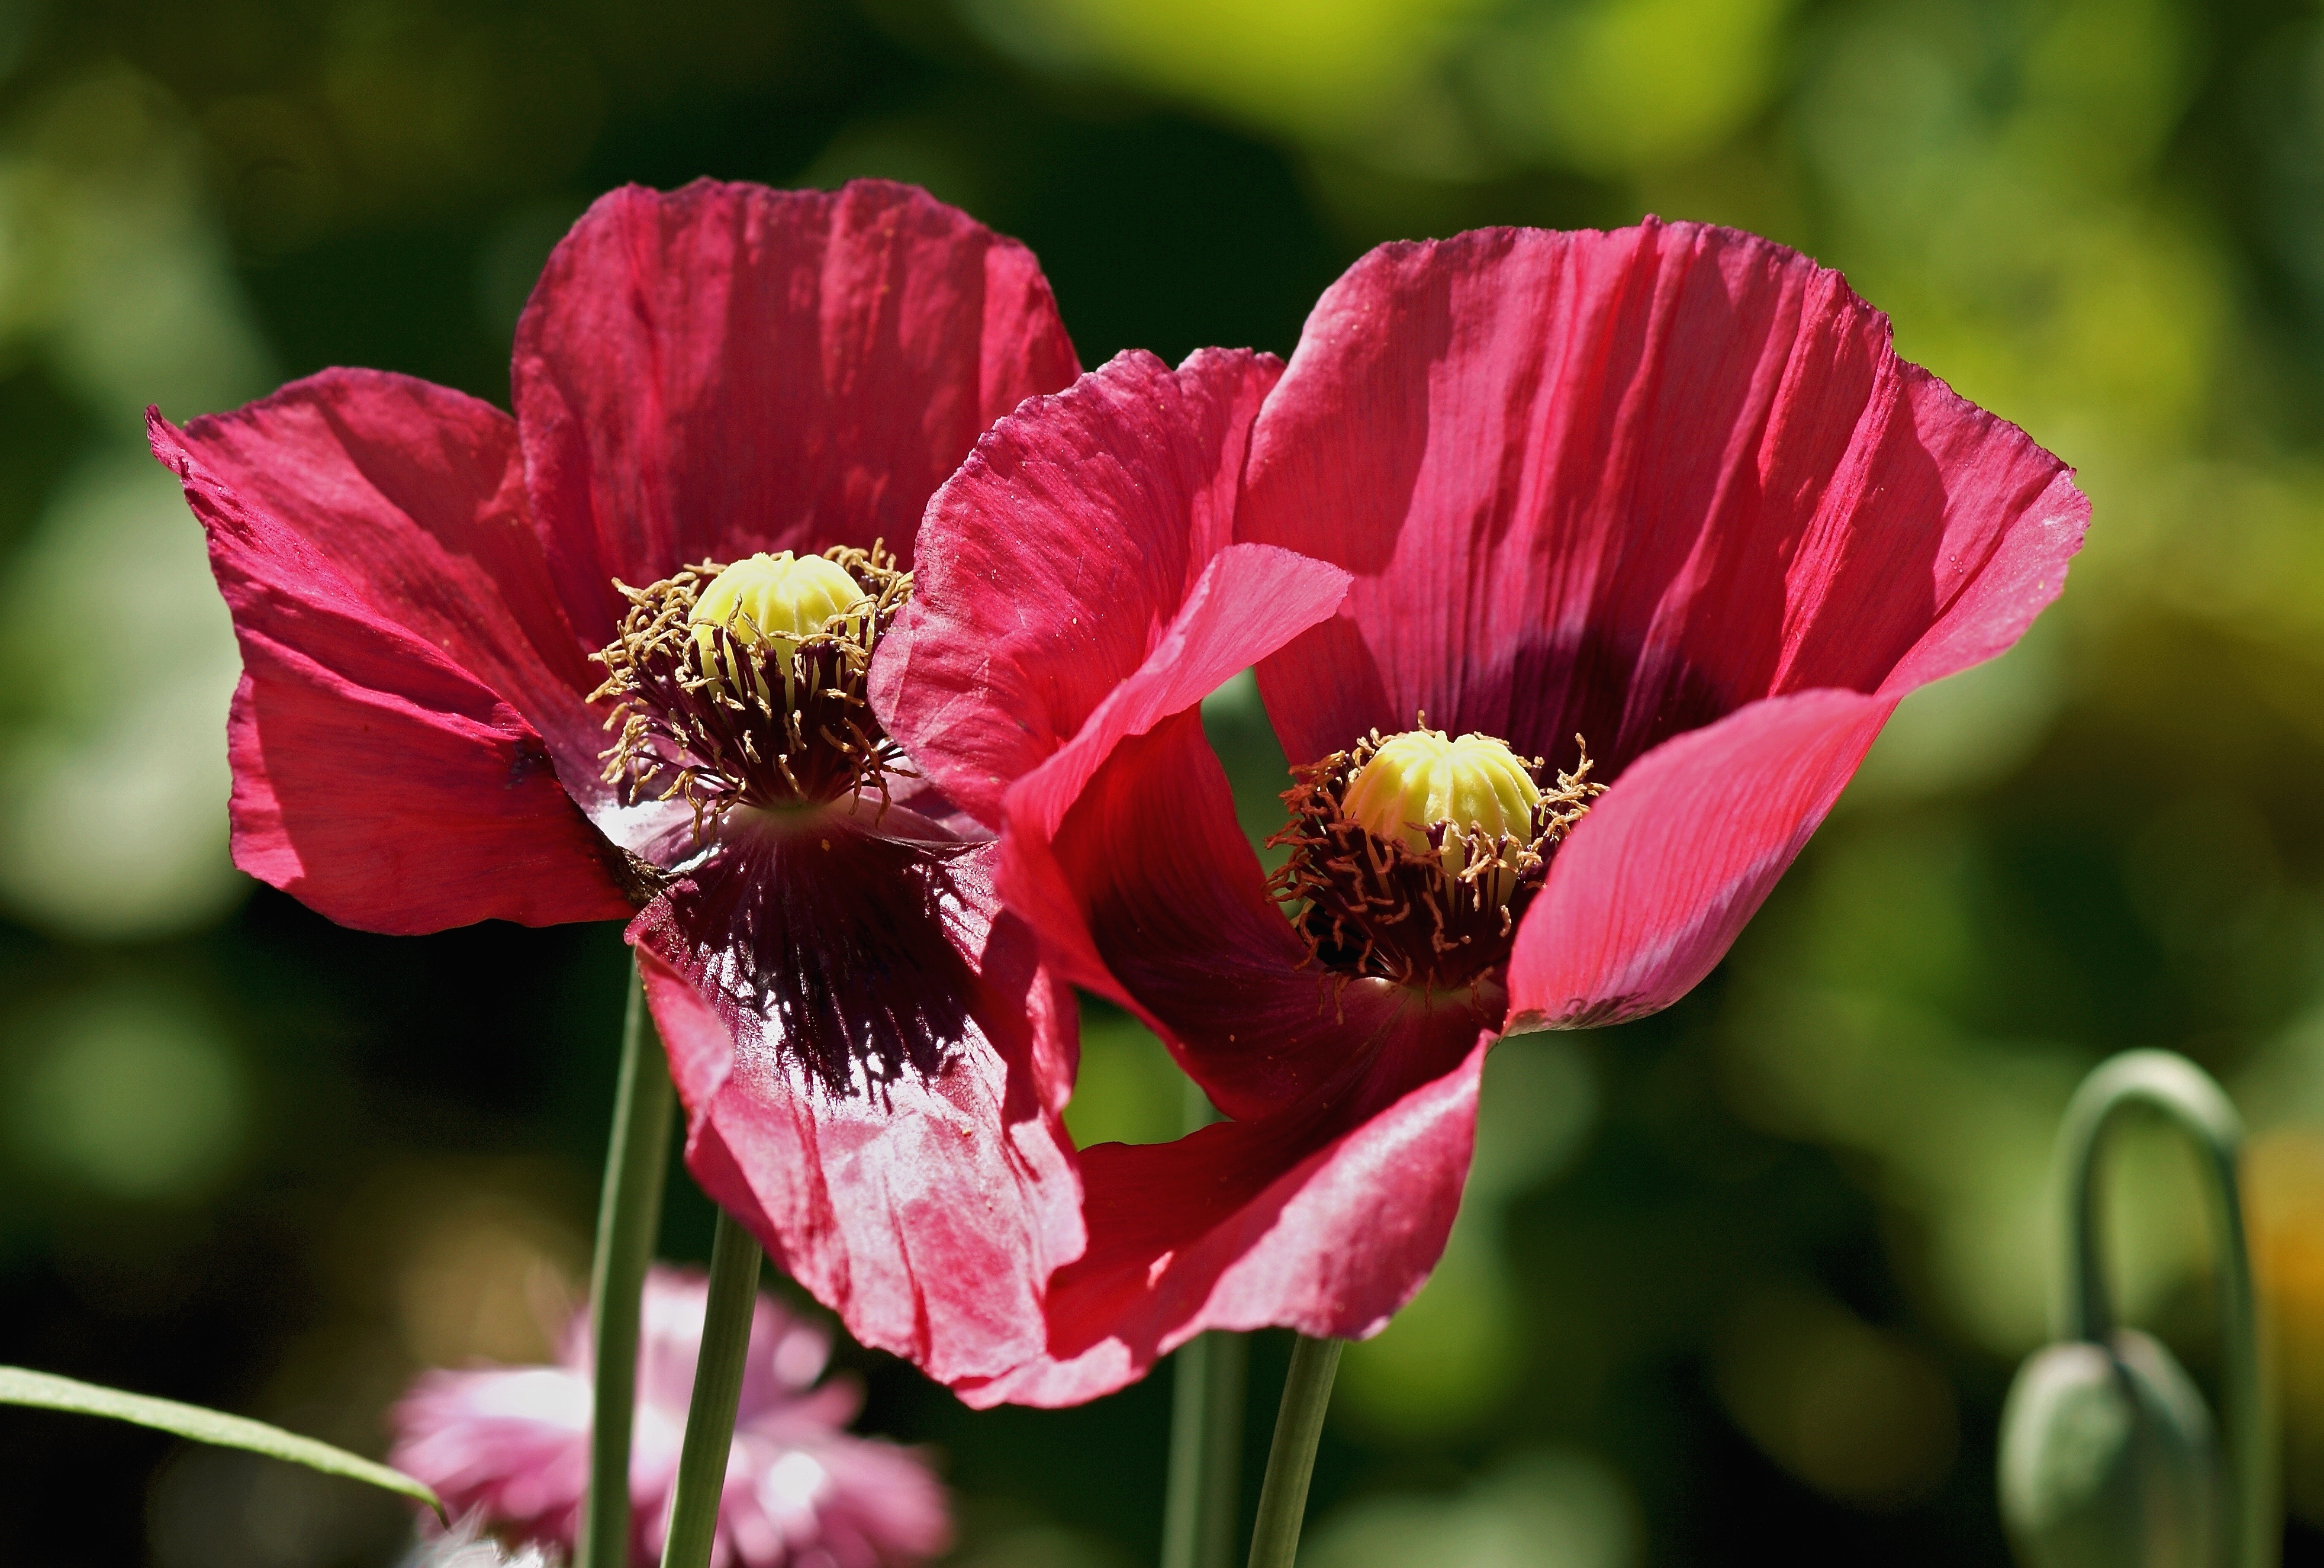
nature, blossom, plant, flower, petal, bloom, green, red, botany, flora, wildflower, close up, klatschmohn, poppy flower, red poppy, poppy, macro photography, flowering plant, plant stem, land plant